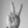
ASL letter: V